Cambrian substrate revolution

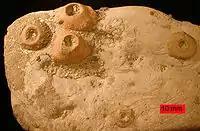
Crinoid holdfasts on a hard substrate from the Upper Ordovician of northern Kentucky

Early sessile echinoderms were mostly "mat stickers". The helicoplacoids failed to adapt to the new conditions and died out; the edrioasteroids and eocrinoids survived by developing holdfasts for attachment to hard substrates, and stalks that raised their feeding apparatus above most of the debris that burrowers stirred up in the looser sea-floors. Mobile echinoderms (stylophorans, homosteleans, homoiosteleans, and ctenocystoids) were not significantly affected by the substrate revolution.